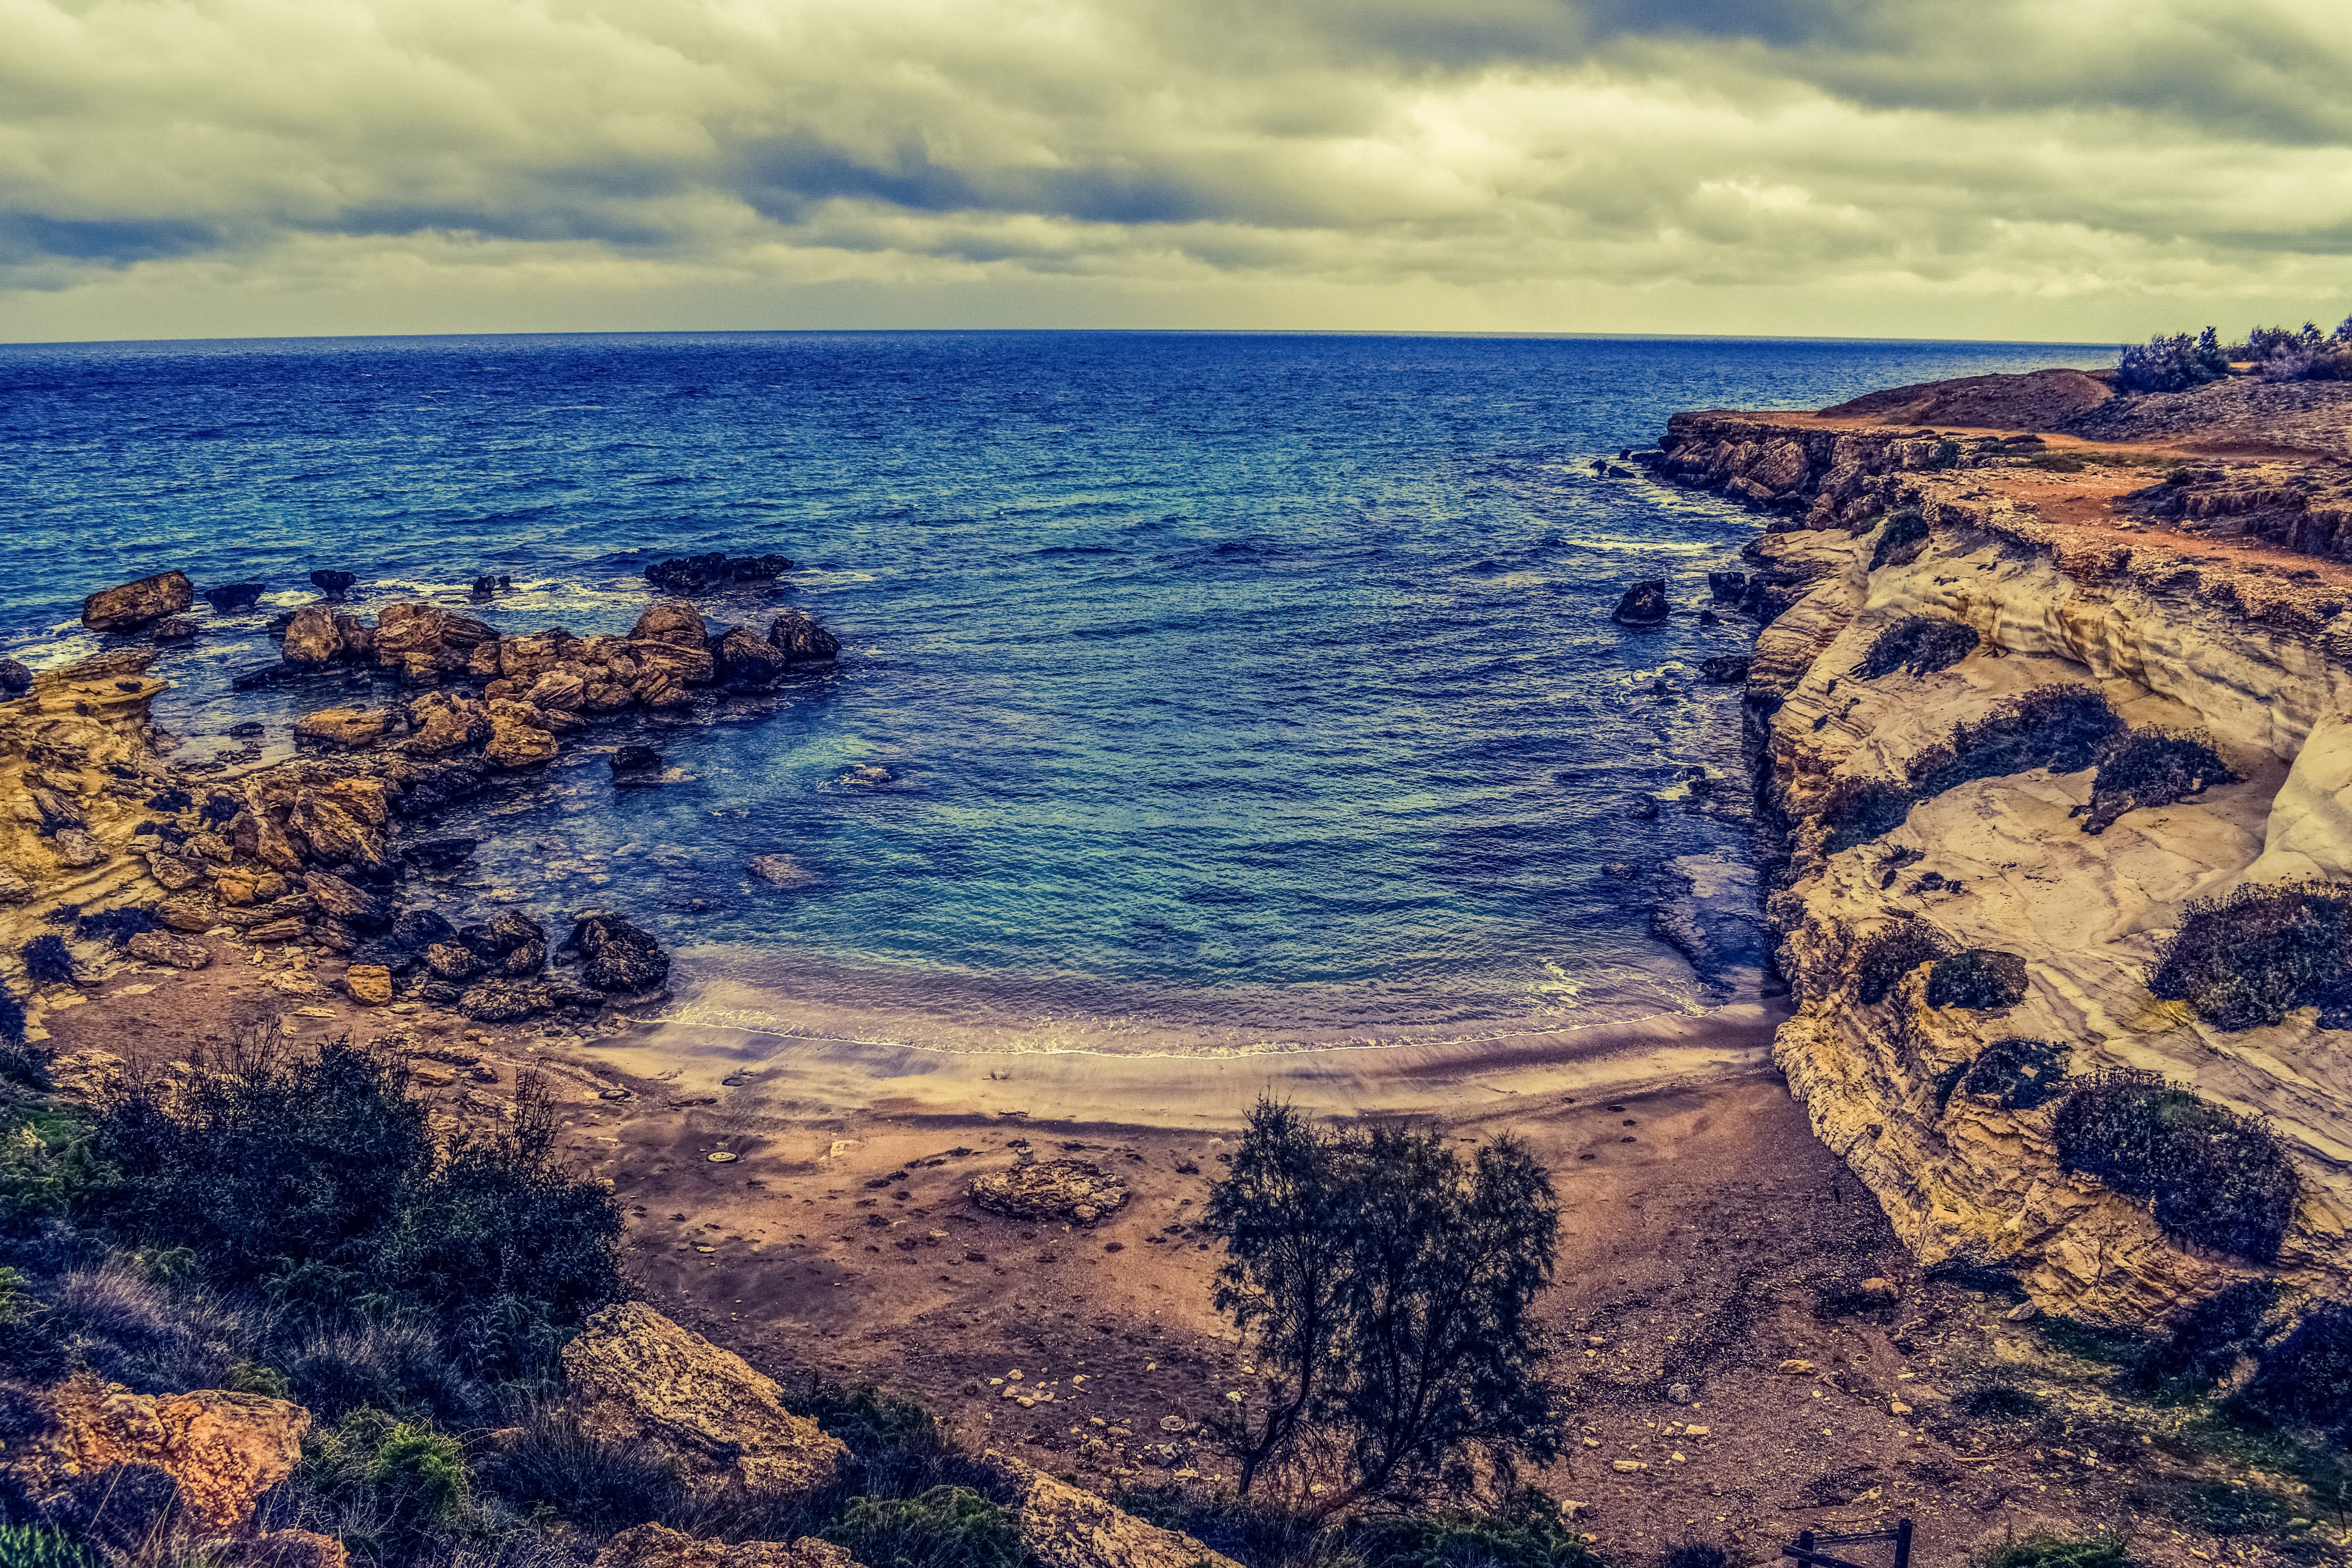
beach, landscape, sea, coast, water, nature, rock, ocean, horizon, winter, cloud, sky, sunset, shore, wave, cliff, dusk, cove, reflection, bay, rock formation, blue, terrain, body of water, rocks, clouds, geology, cyprus, cape, landform, kapparis, aerial photography